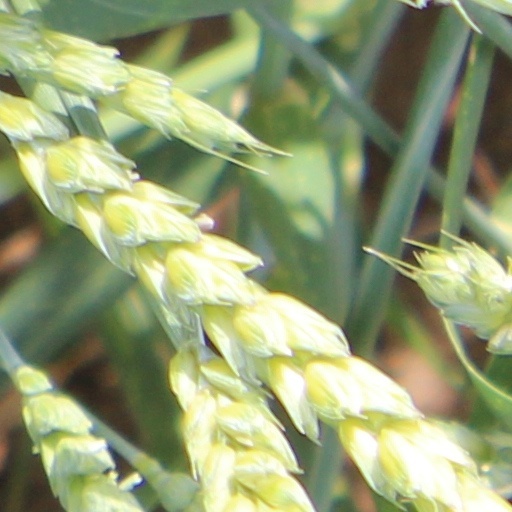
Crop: wheat